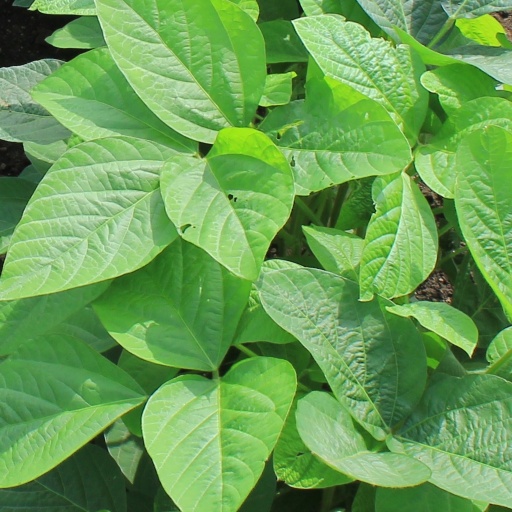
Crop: soybean